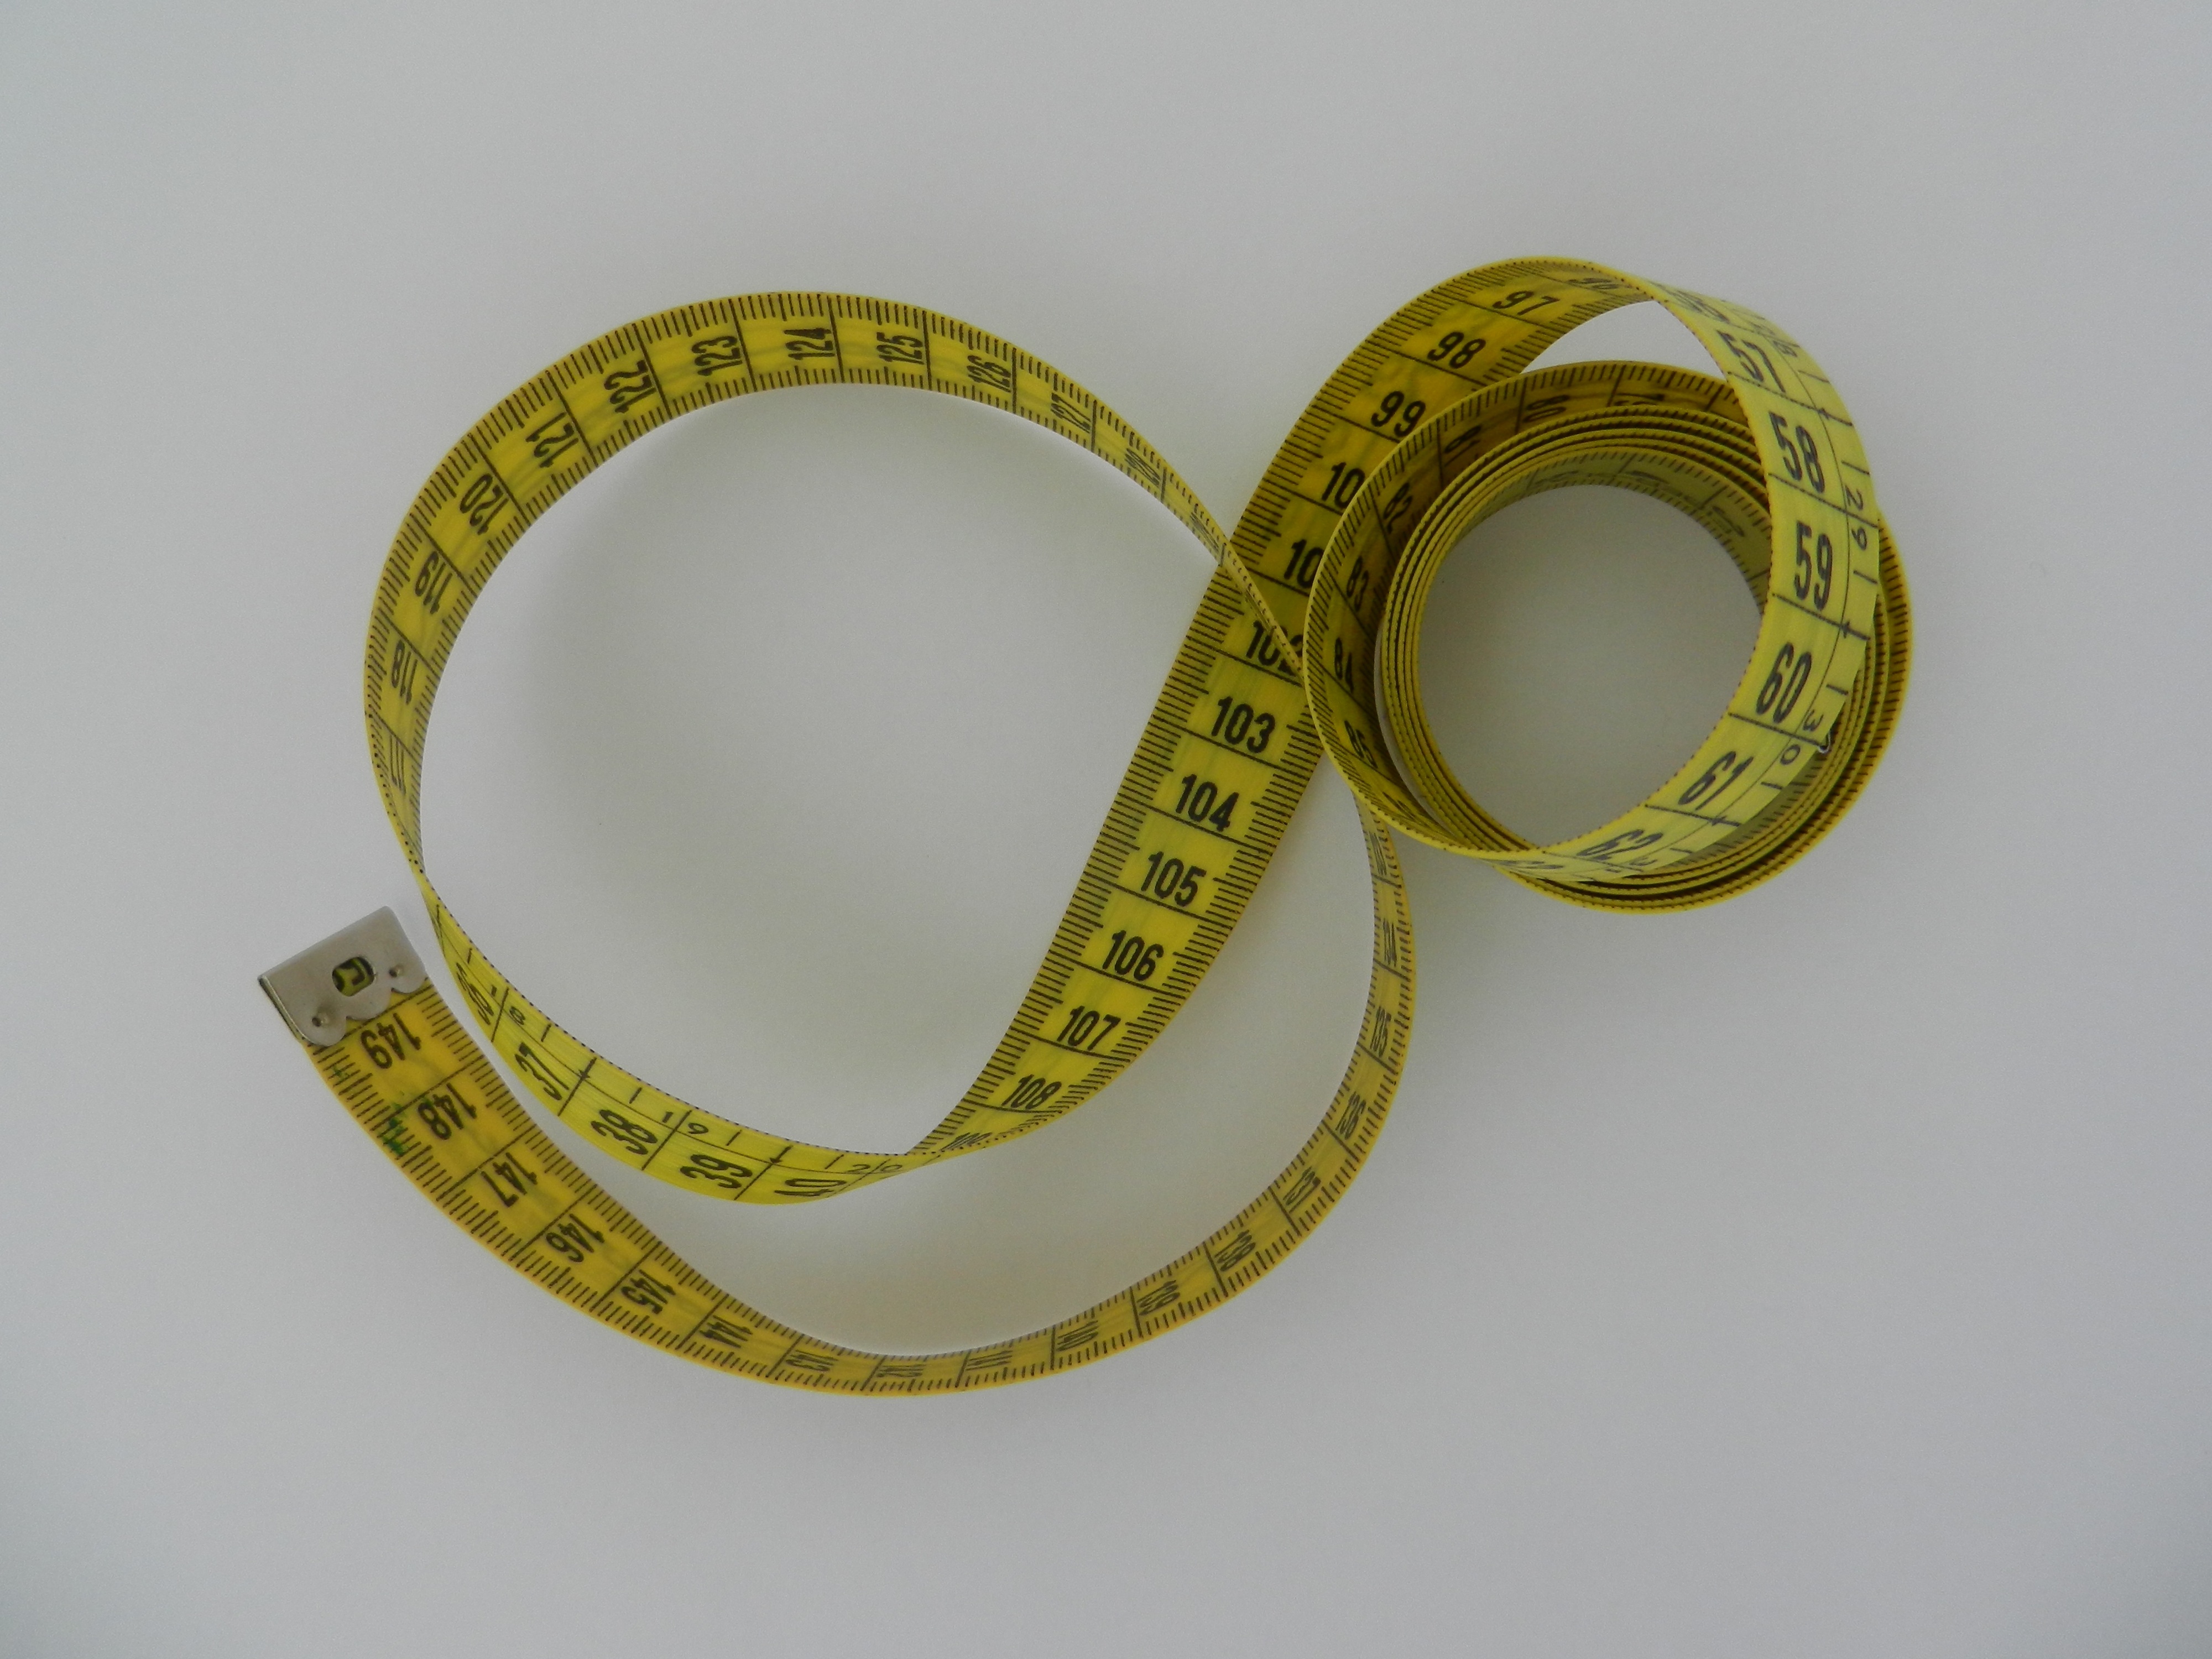
chain, metro, measure, circle, measurement, bangle, bracelet, jewellery, brass, rings, cm, measuring tape, fashion accessory